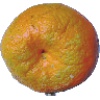
Label: Mandarine 1